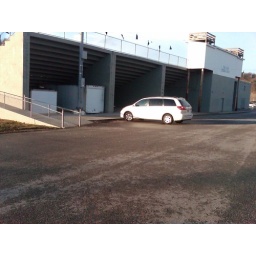
5:30 pm- My van looks lonely. Last car in the lot at school!